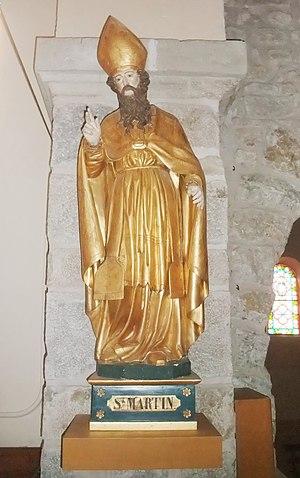
Roiffieux église St-Martin
L'église Saint-Martin est érigée dans la commune de Roiffieux, département de l'Ardèche en région Auvergne-Rhône-Alpes. L'édifice est situé au centre du village.